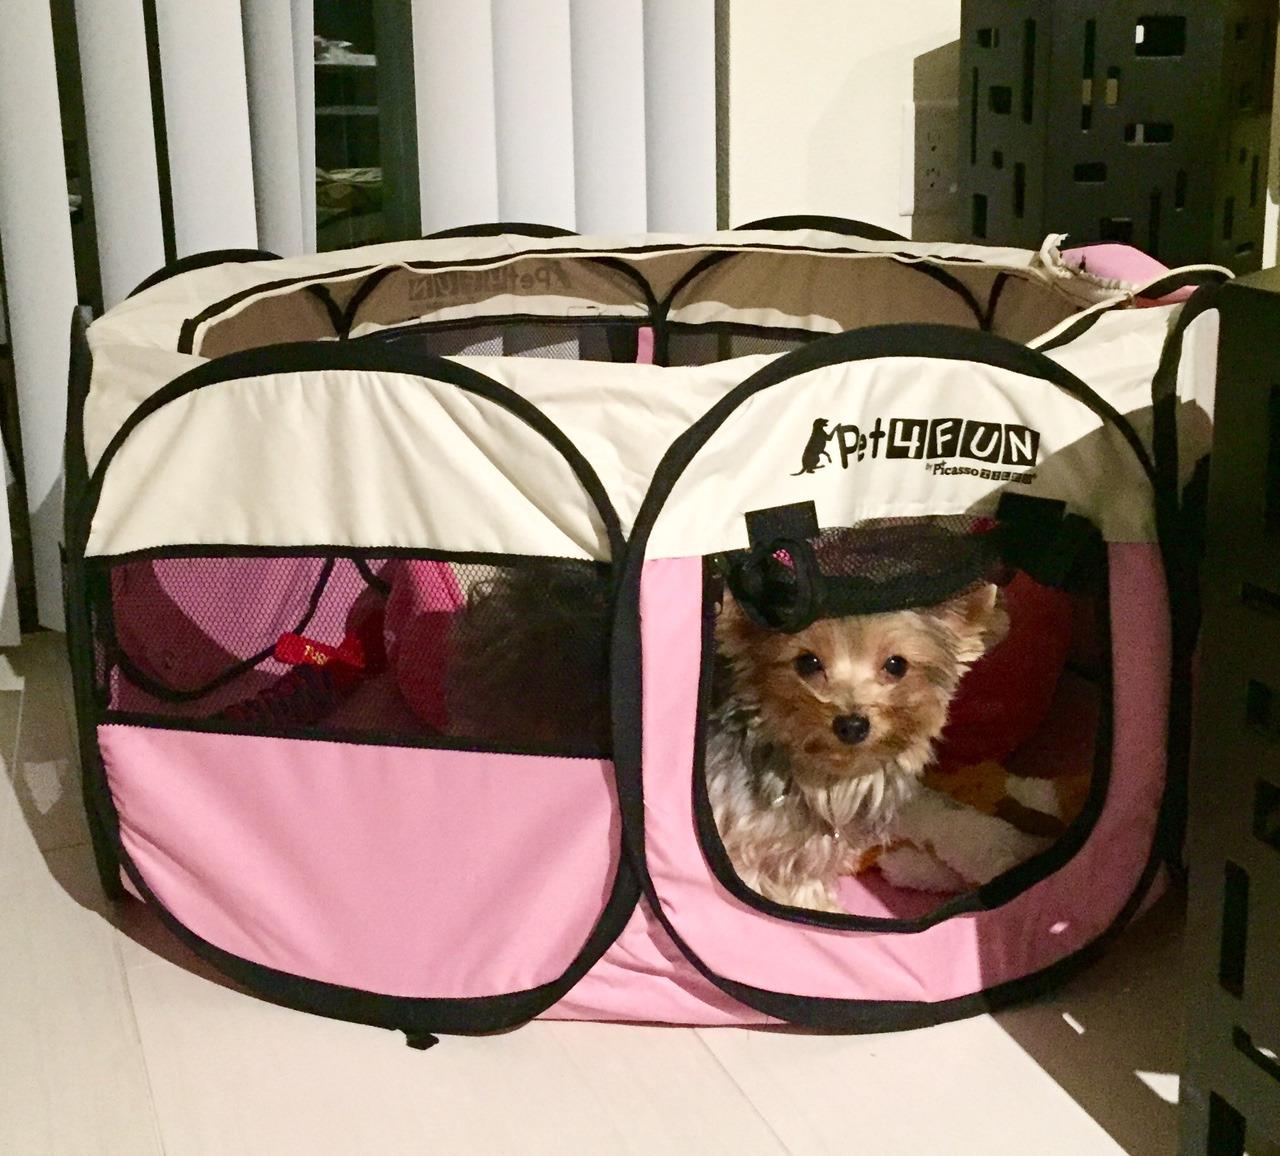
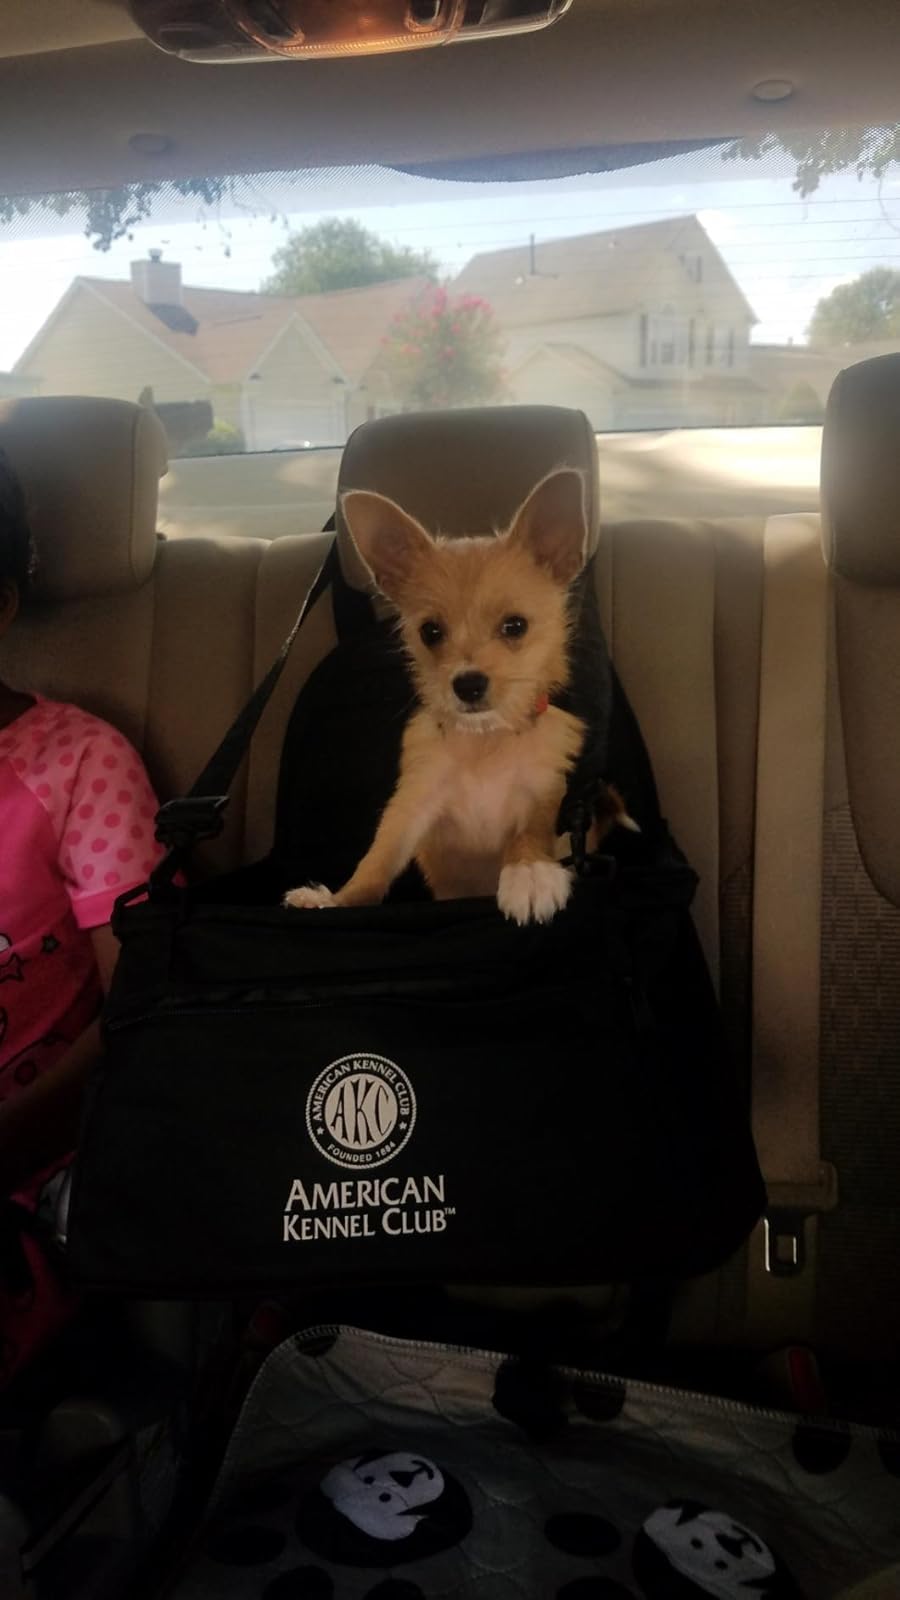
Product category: items_kennel
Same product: no